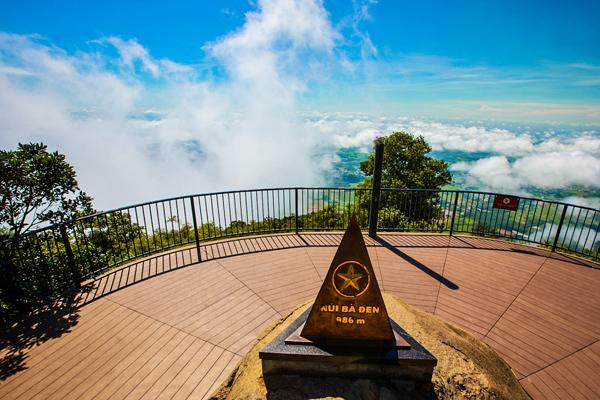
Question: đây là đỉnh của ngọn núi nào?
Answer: núi bà đen